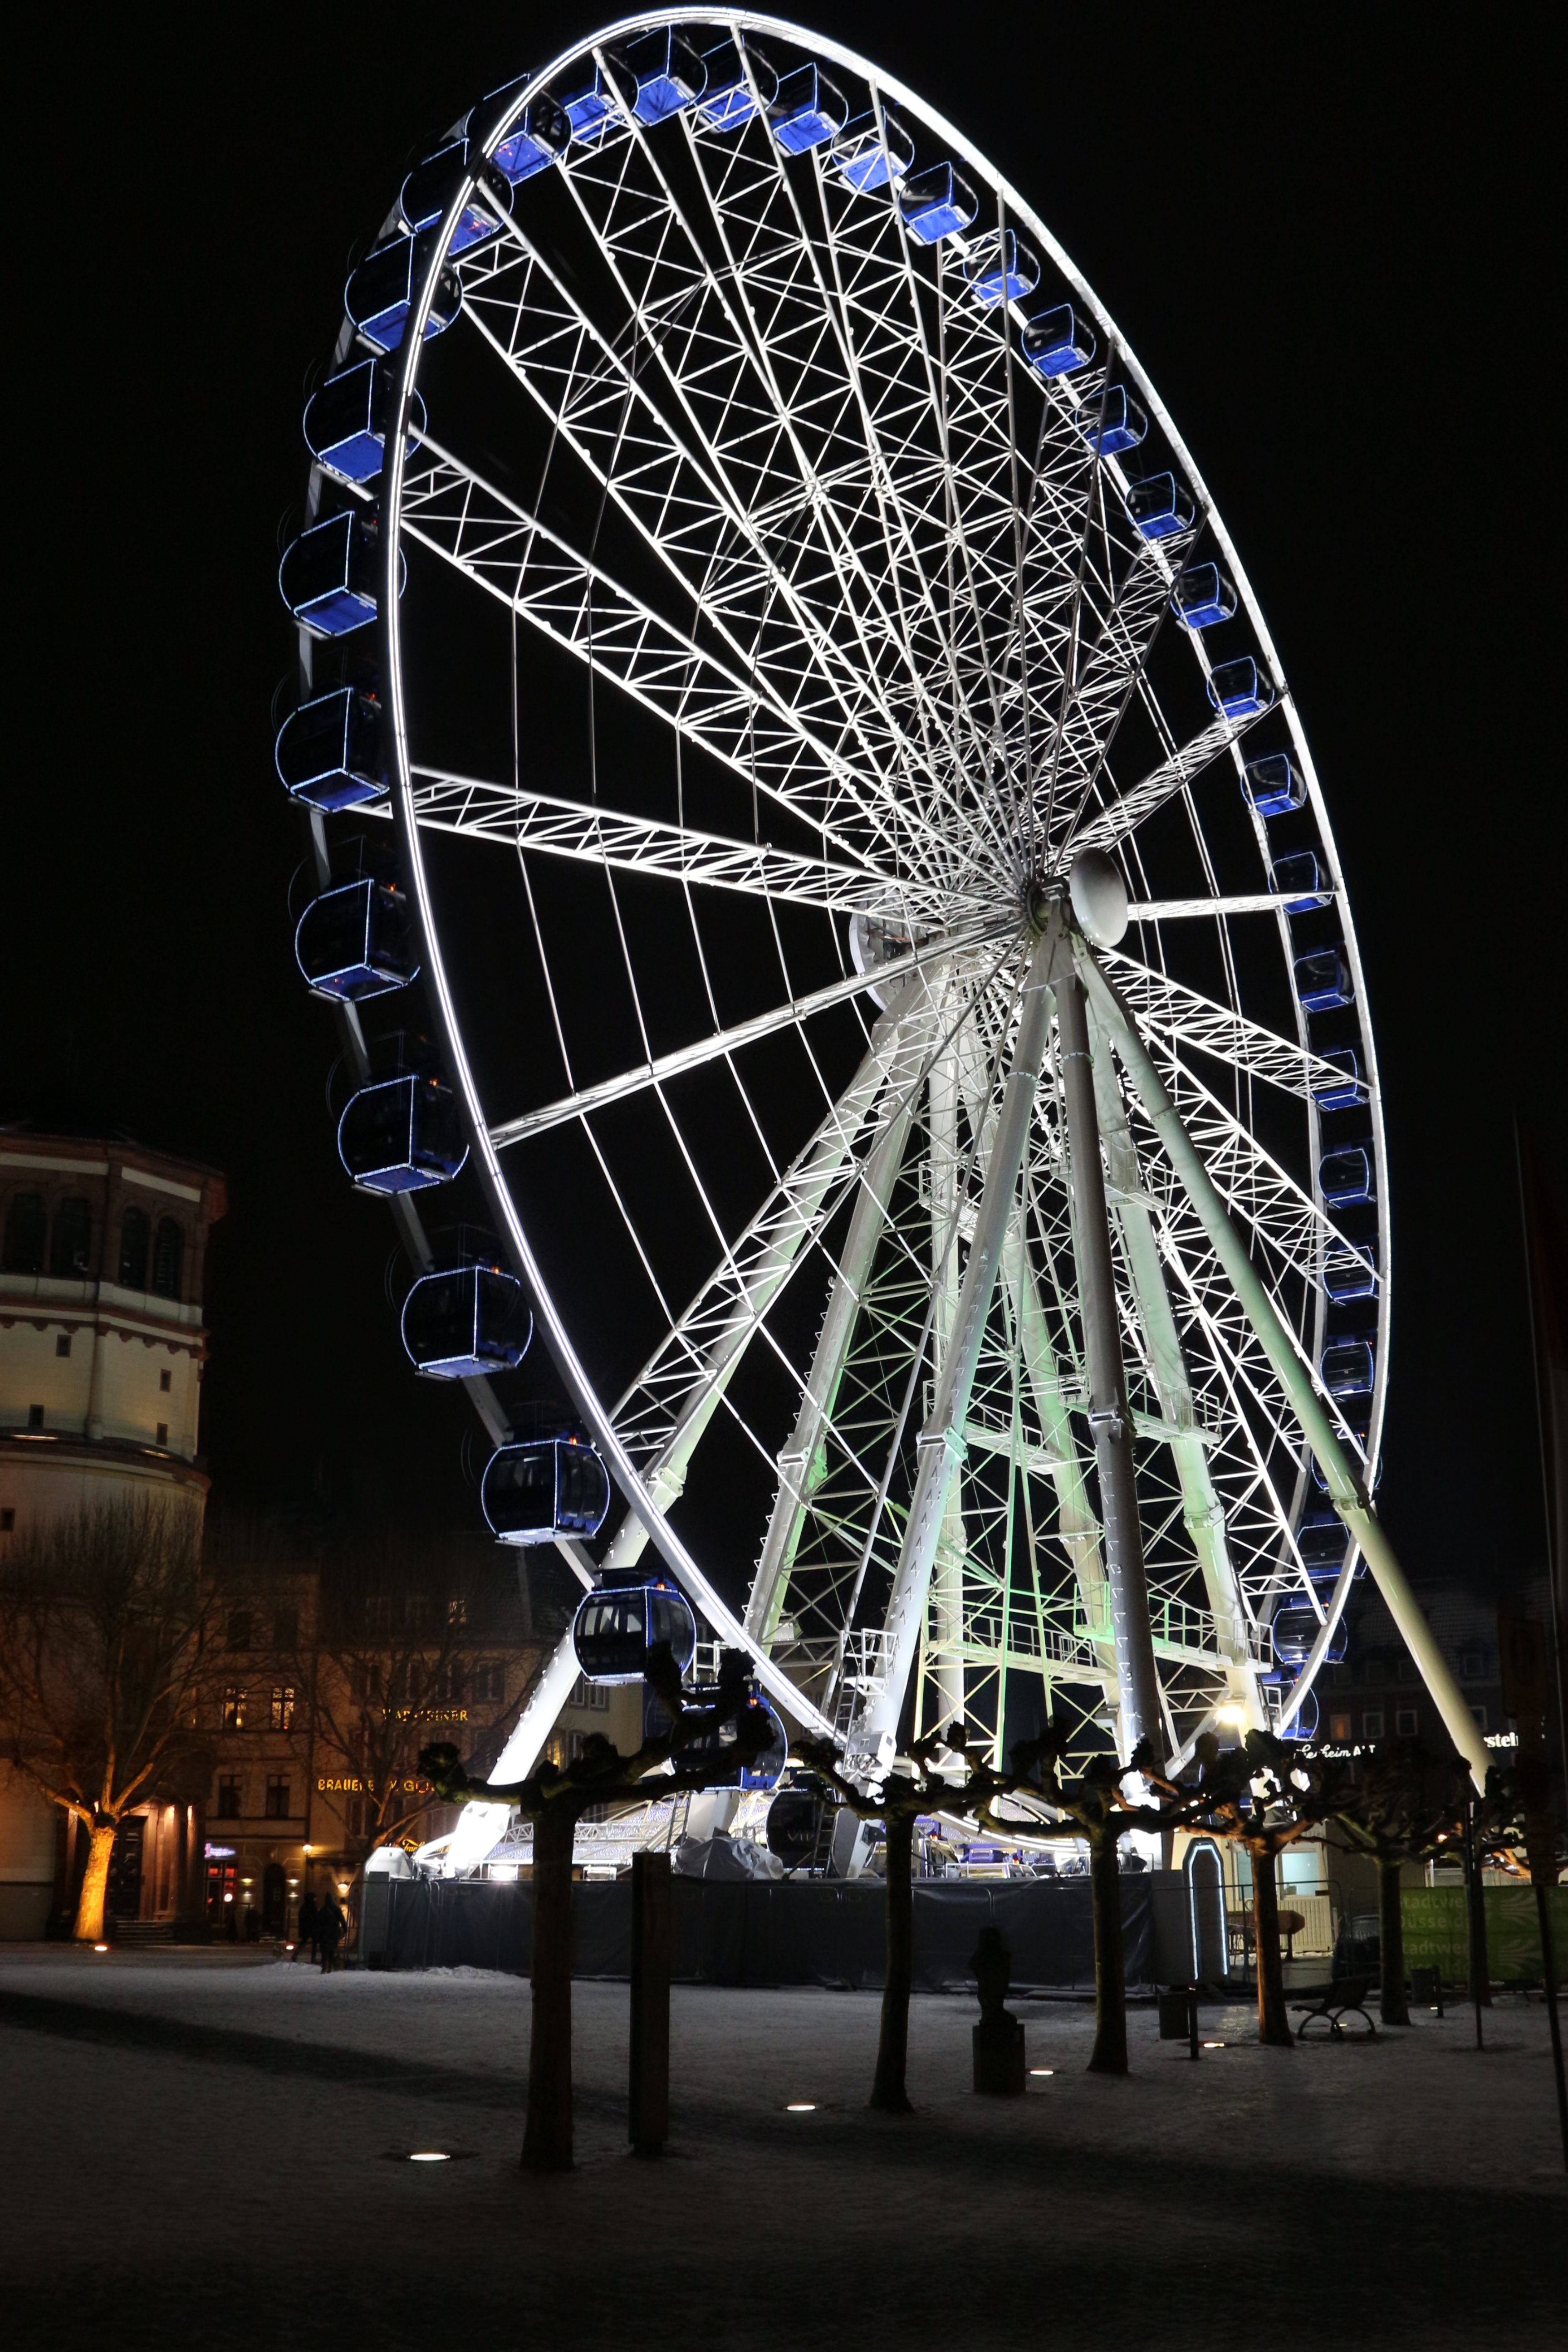
night, recreation, ferris wheel, amusement park, ride, leisure, background, symmetry, tourist attraction, folk festival, dusseldorf, outdoor recreation, geographical feature